Gregory Sedoc

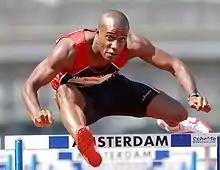
Gregory Sedoc in 2007

He reached his first international final at the 2007 European Indoor Championships in 60 metres hurdles, and won the event, equalling his personal best time of 7.63 seconds which was established in the previous rounds and beating fellow-countryman Marcel van der Westen by 0.01 second. Commenting on the win, Sedoc stated that "this is so ridiculous. Unbelievable. I never thought I would be able to become European champion... Getting a one-two in the final has never happened to the Netherlands before and it's fantastic." Sedoc followed this up with a silver medal at the 2009 European Indoor Championships.